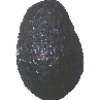
Label: avocado